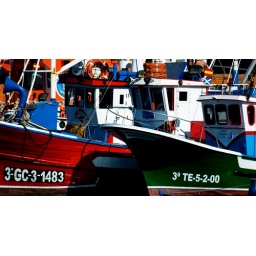
colourfull boats in tenerife, los cristianos harbour. colourfull boats under a sunny sky